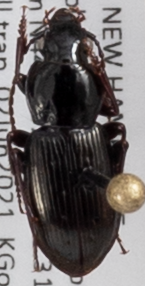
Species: Pterostichus pensylvanicus
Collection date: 2021-06-02
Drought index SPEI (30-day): -1.594
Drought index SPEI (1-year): -1.19
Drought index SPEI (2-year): -0.642